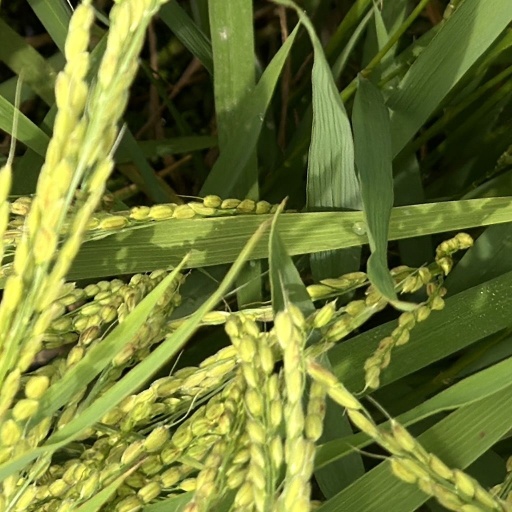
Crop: rice